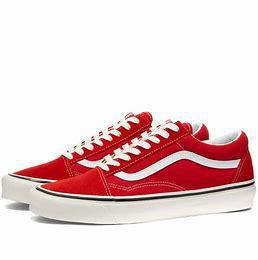
Brand: Vans
Model: UA Old Skool 36 DX